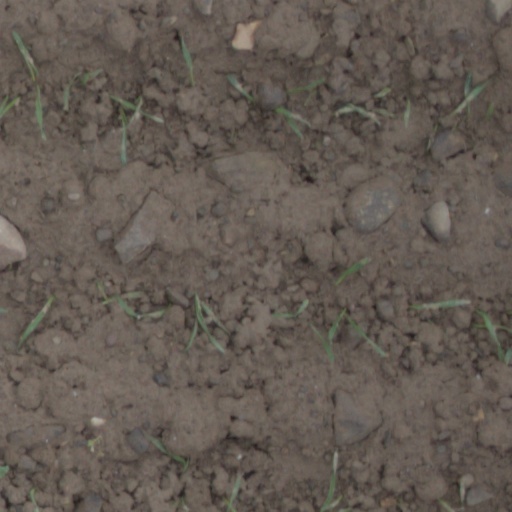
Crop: wheat